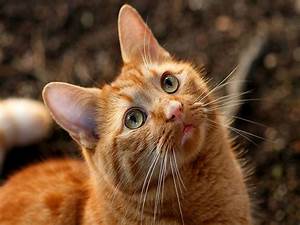
Label: cat